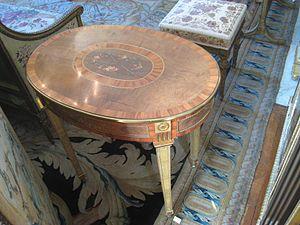
David Roentgen est un ébéniste allemand, qui a aussi travaillé pour la cour de France.